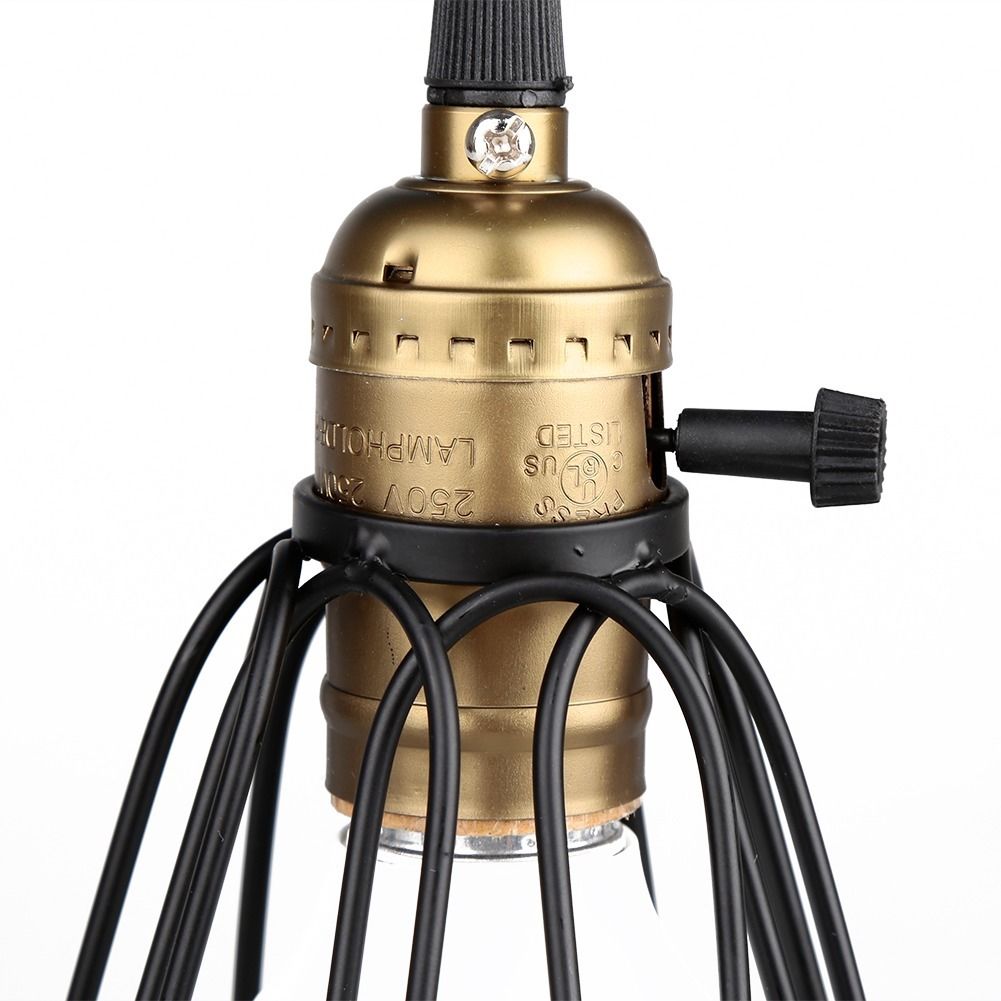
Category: lamp